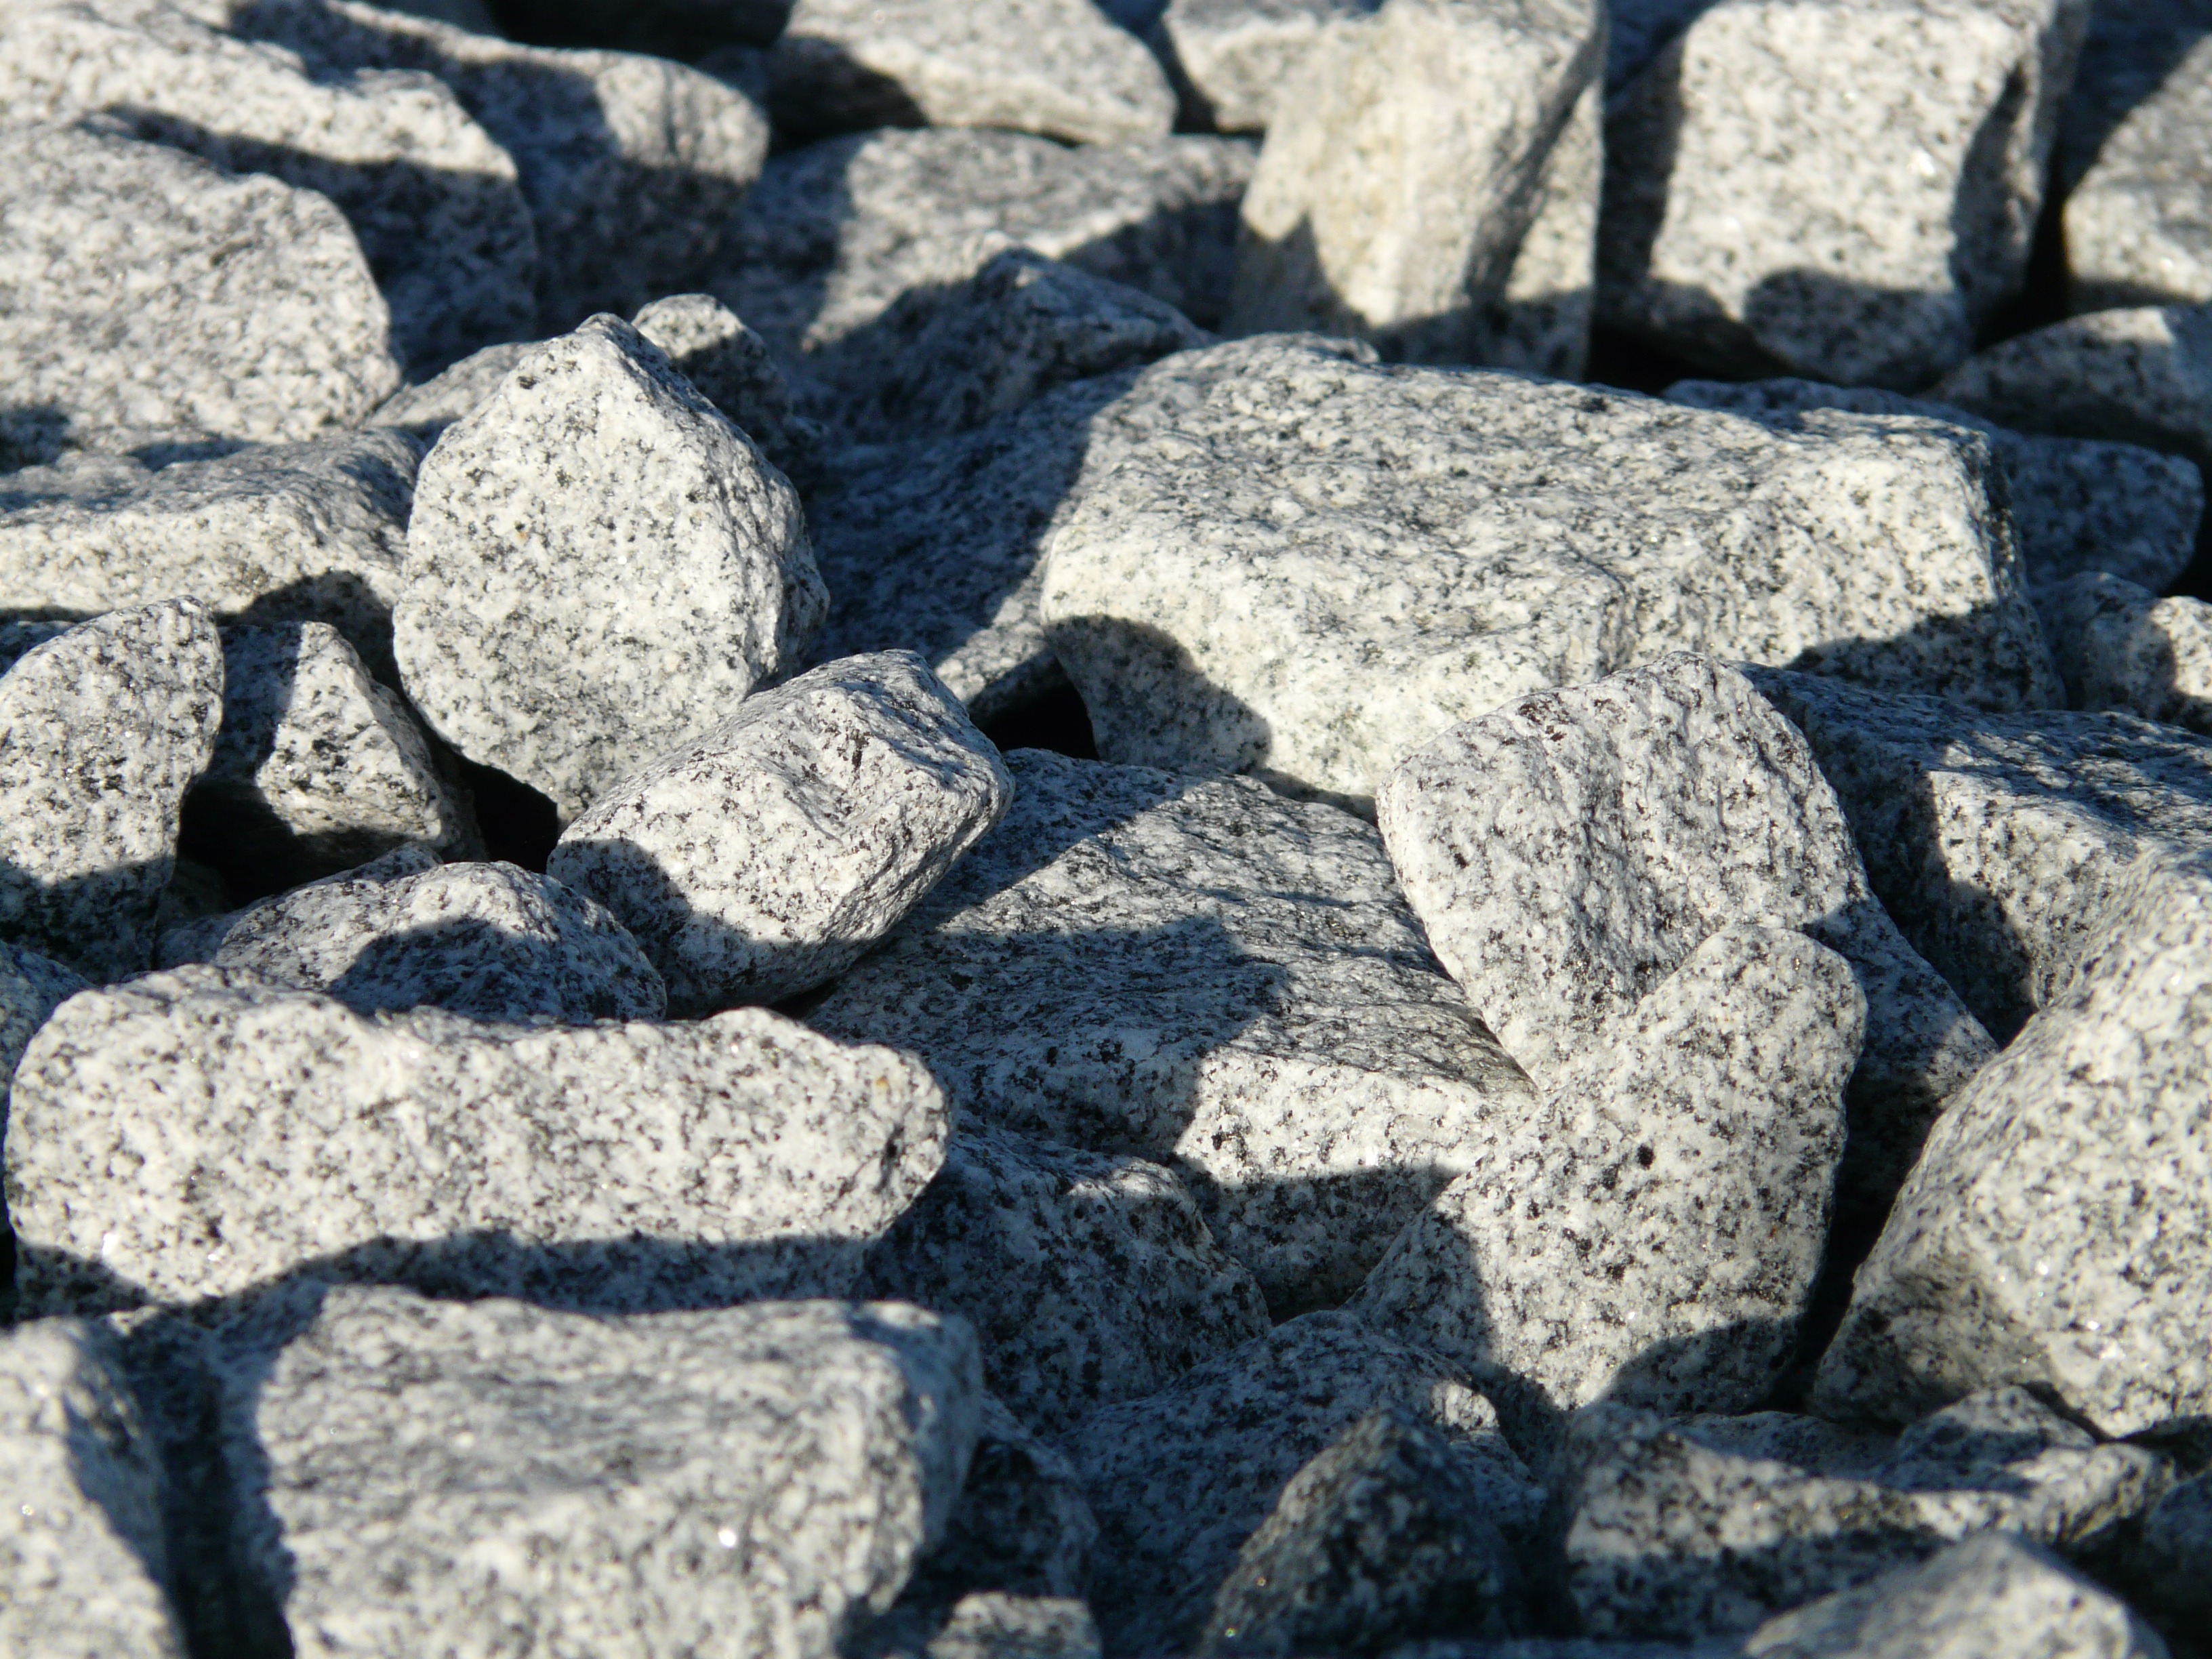
rock, cobblestone, wall, asphalt, soil, stone wall, material, stones, rubble, geology, gravel, gabions, hell, granite, flooring, road surface, granite stones, chunks of granite, gabionensteine, gabions stone